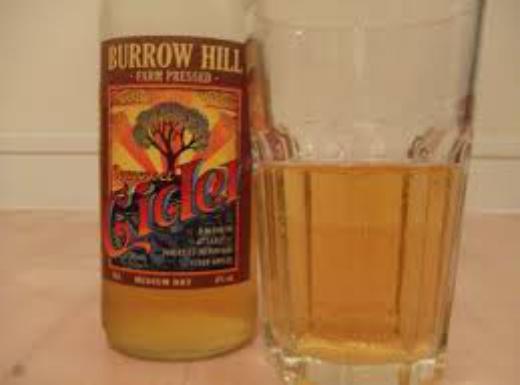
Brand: Burrow Hill Cider
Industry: Food